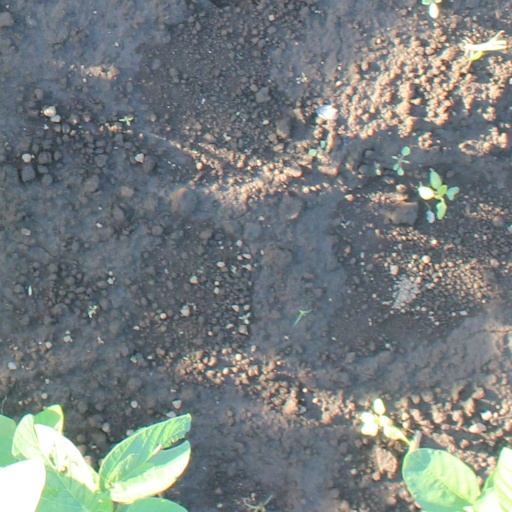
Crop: soybean